Stone (singer)

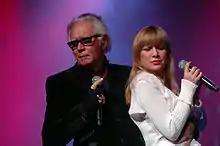
Stone with Éric Charden (2007)

Annie Gautrat, better known by her stage name Stone (born in Paris on 31 July 1947) is a French singer and actress, and very notably part of the musical duo Stone et Charden with her then-husband Éric Charden. the duo were successful in the 1970s with some hits in France and internationally.